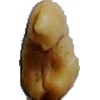
Label: caju_seed